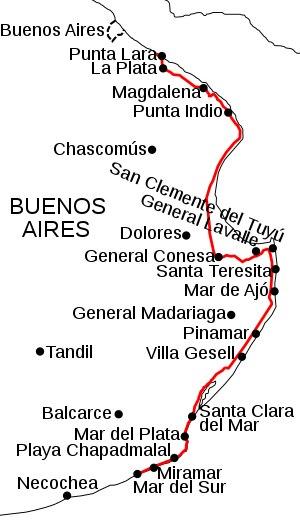
La province de Buenos Aires est la province la plus grande, la plus riche et la plus peuplée d'Argentine, bien que la municipalité de la ville de Buenos Aires, capitale de la République argentine n'en fasse pas partie. La province avait 15 625 084 habitants en 2010. L'agglomération du grand La Plata, sa capitale, en avait 799 523 la même année.